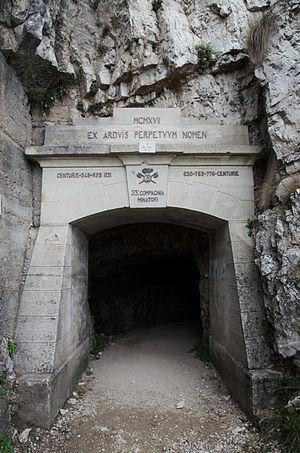
La Strada delle 52 gallerie est un chemin muletier militaire construit entre février et novembre 1917, pendant la Première Guerre mondiale, dans le massif du Pasubio en Italie.